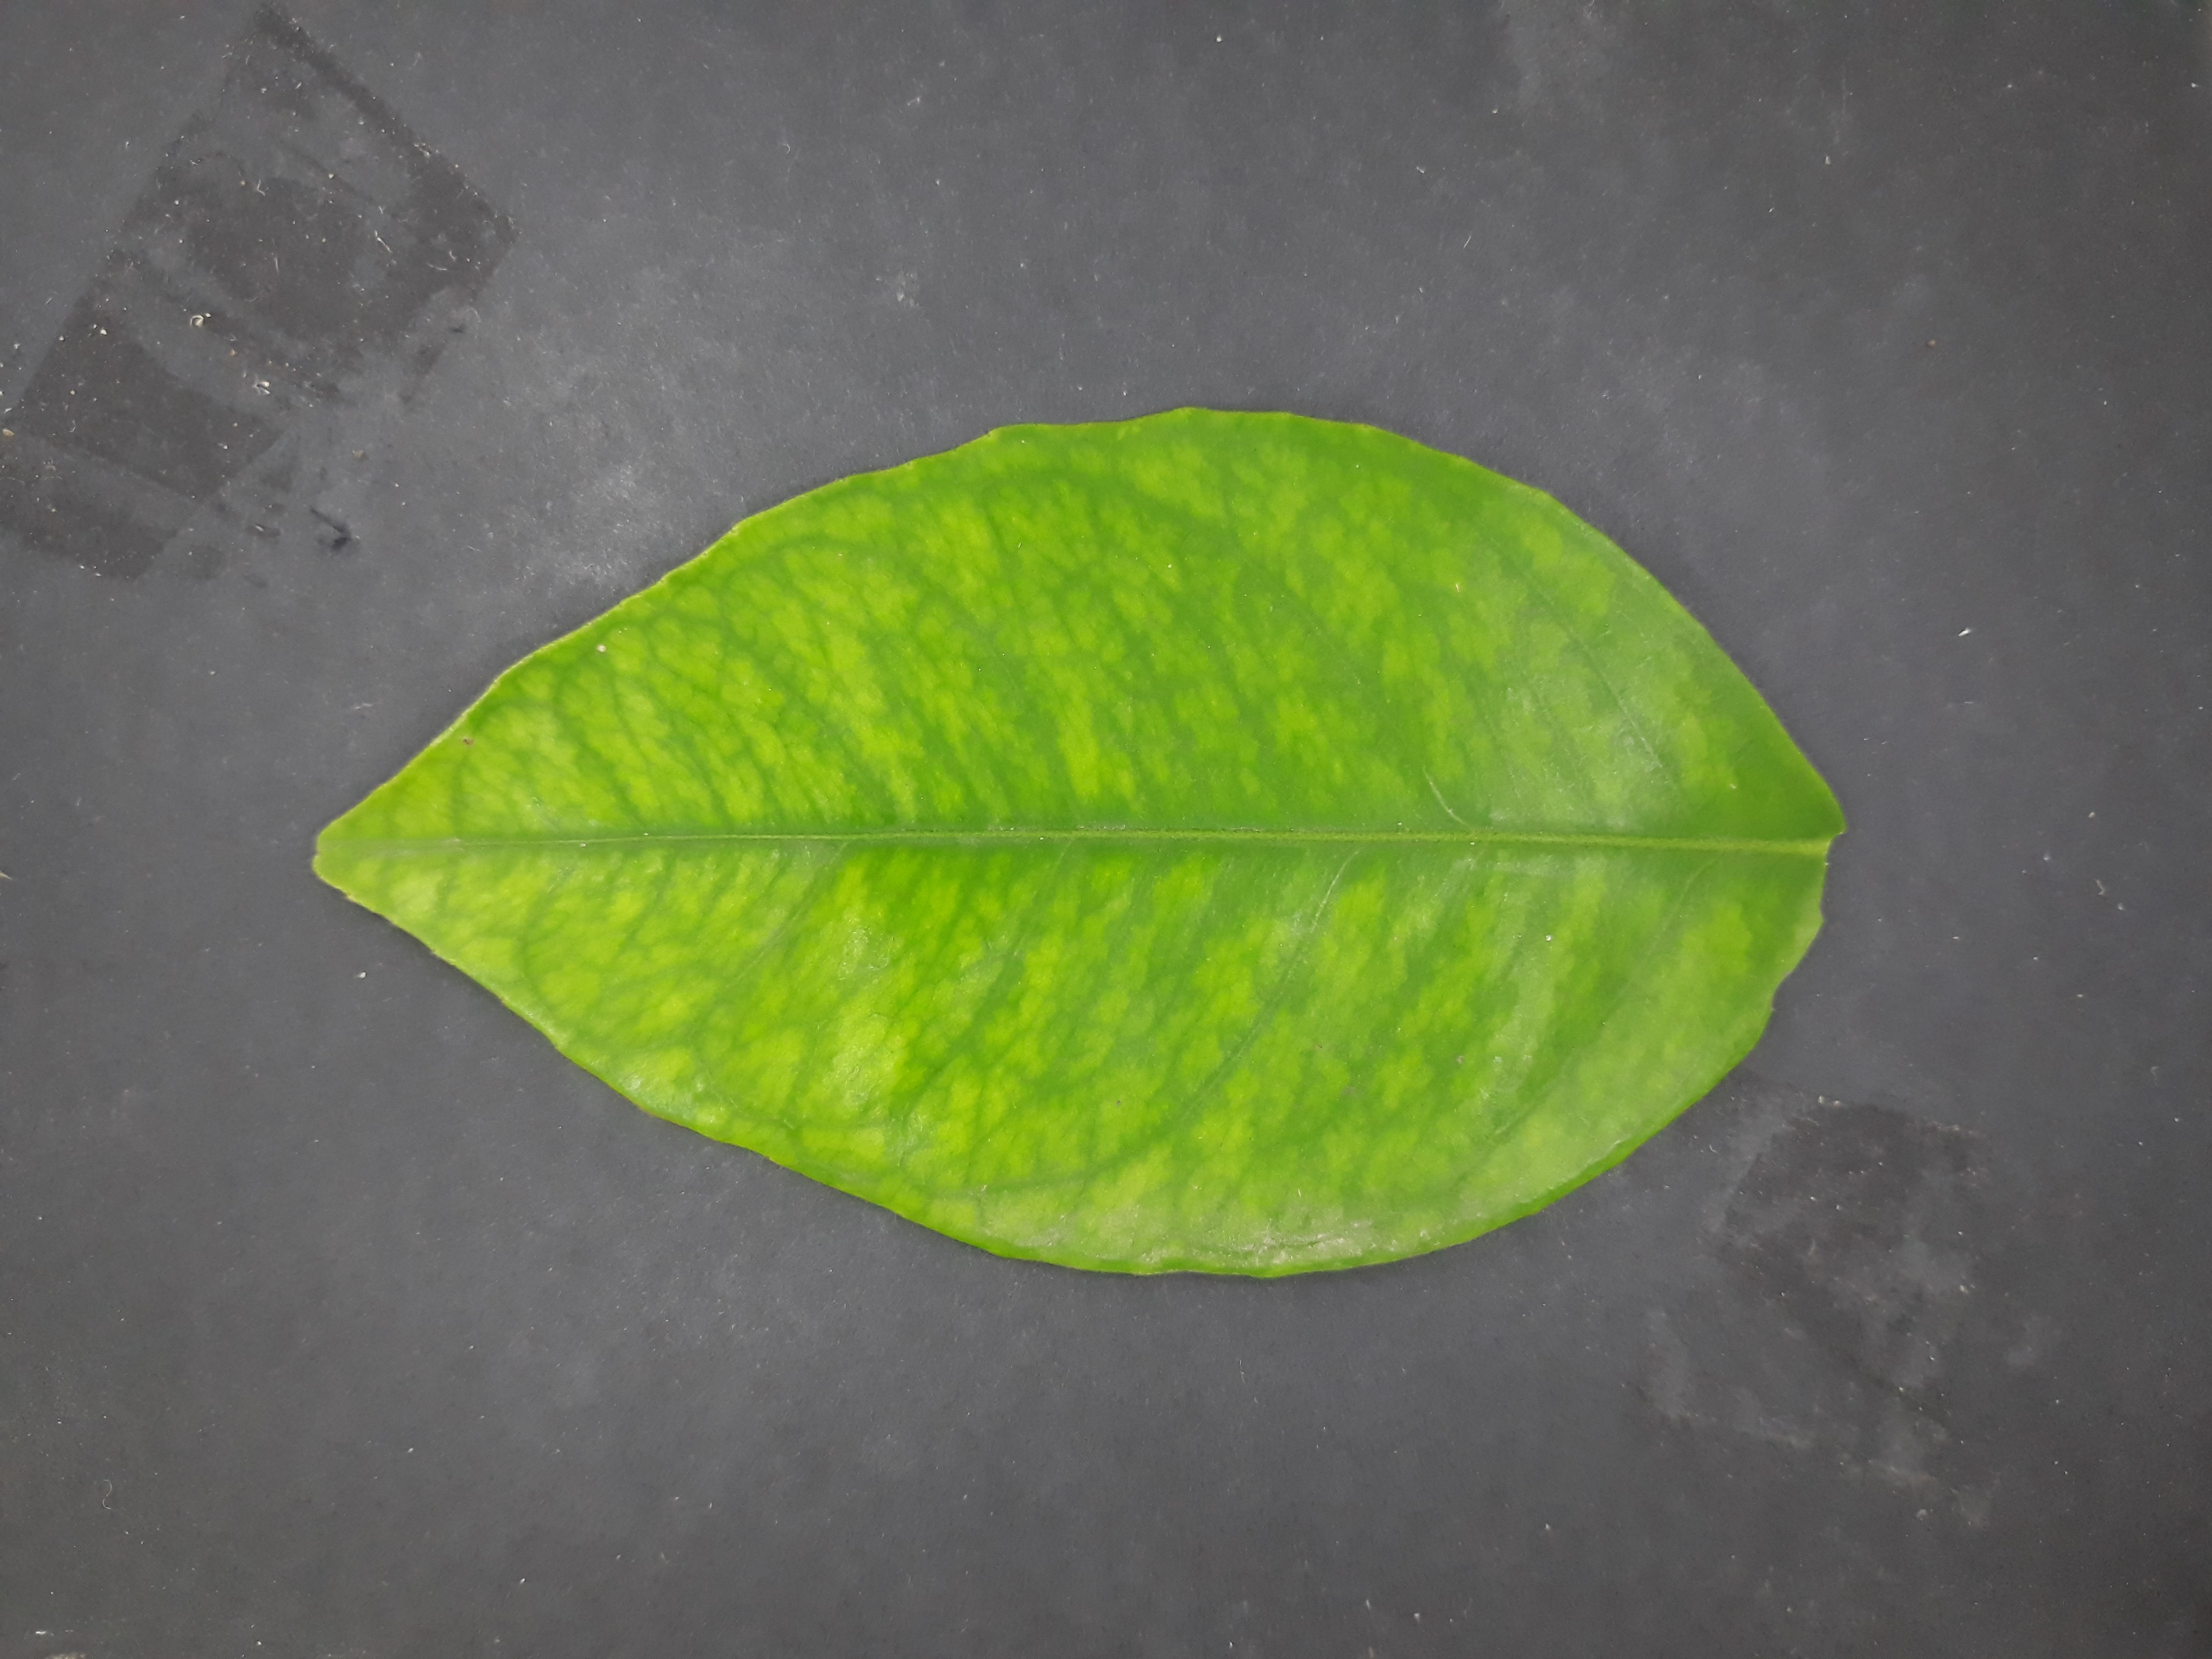
Label: Iron deficiency (Fe)